History of manufactured fuel gases

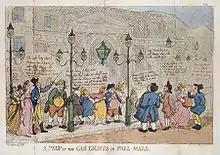
"A Peep at the Gas-lights in Pall Mall": A contemporary caricature of Winsor's lighting of Pall Mall, by George Rowlandson (1809)

The first company to provide manufactured gas to consumer as a utility was the London-based Gas Light and Coke Company. It was founded through the efforts of a German émigré, Frederick Winsor, who had witnessed Lebon's demonstrations in Paris. He had tried unsuccessfully to purchase a thermolamp from Lebon, but remained taken with the technology, and decided to try his luck, first in his hometown of Brunswick, and then in London in 1804. Once in London, Winsor began an intense campaign to find investors for a new company that would manufacture gas apparatus and sell gas to consumers. He was successful in finding investors, but the legal form of the company was a more difficult problem. By the Bubble Act 1720, all joint-stock companies above a certain number of shareholders in England needed to receive a royal charter to incorporate, which meant that an act of Parliament was required.